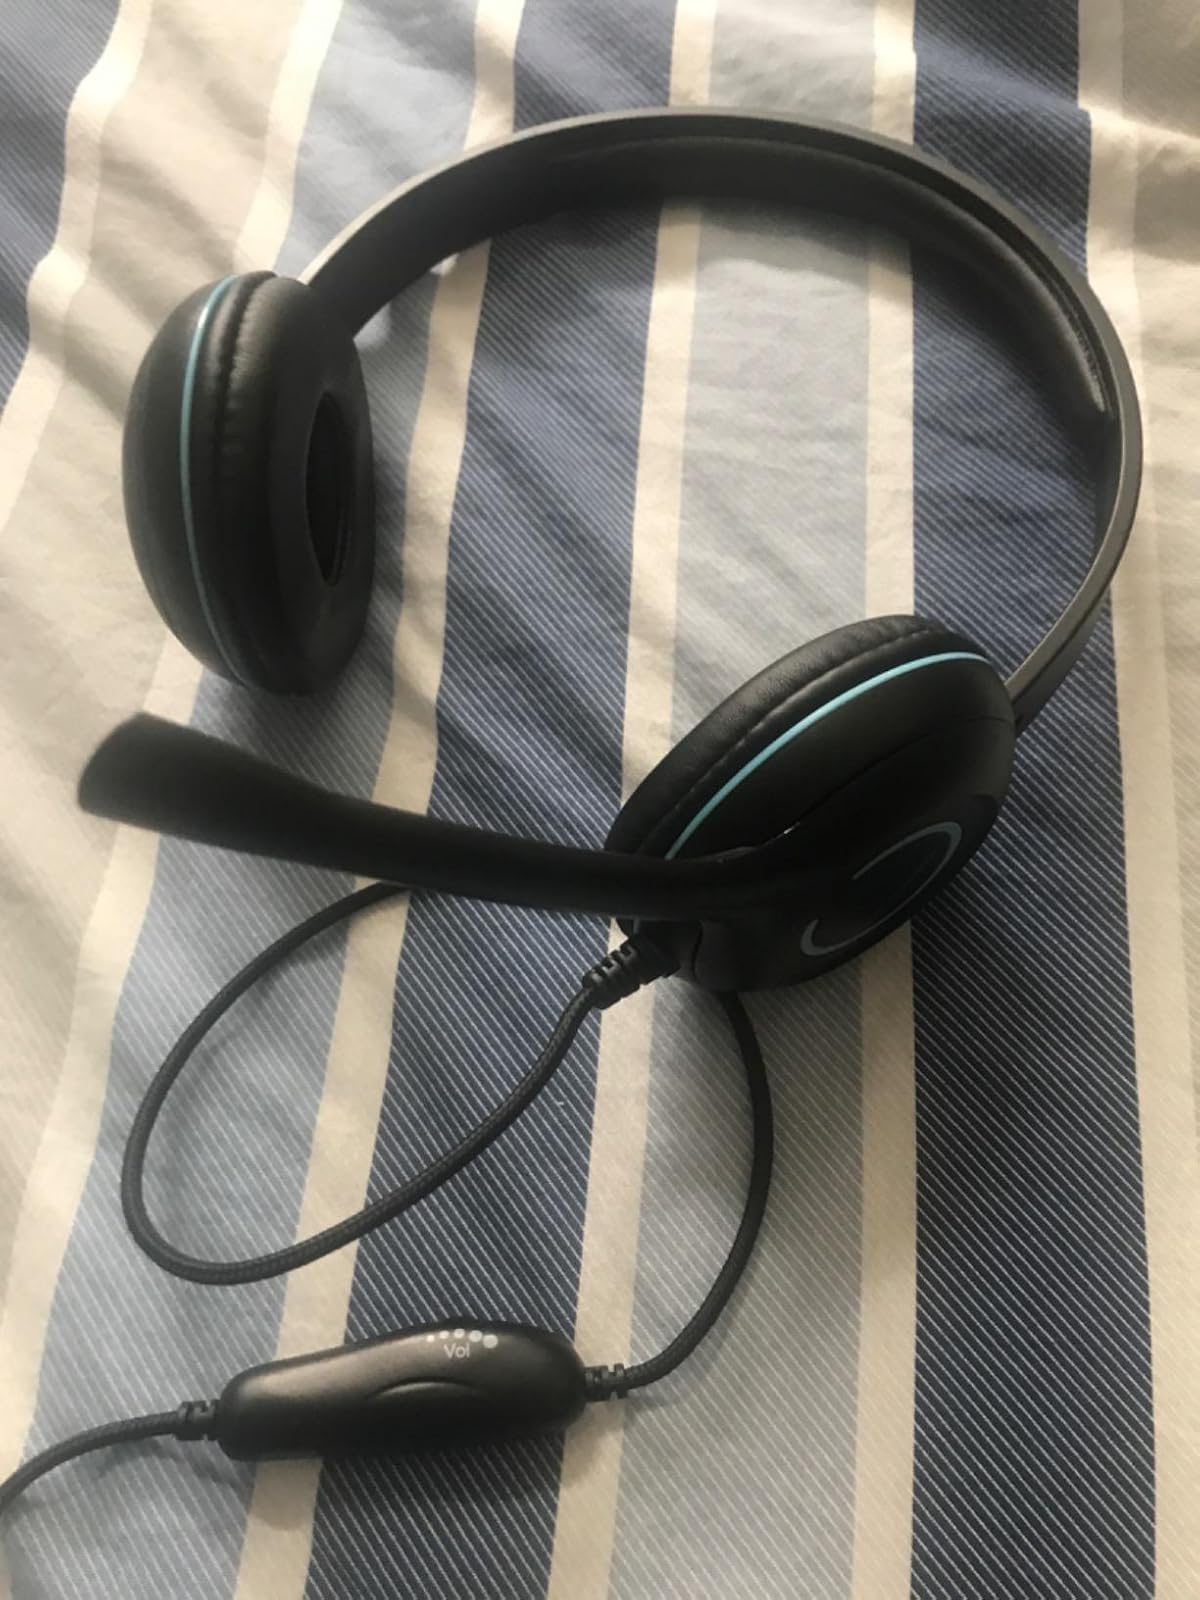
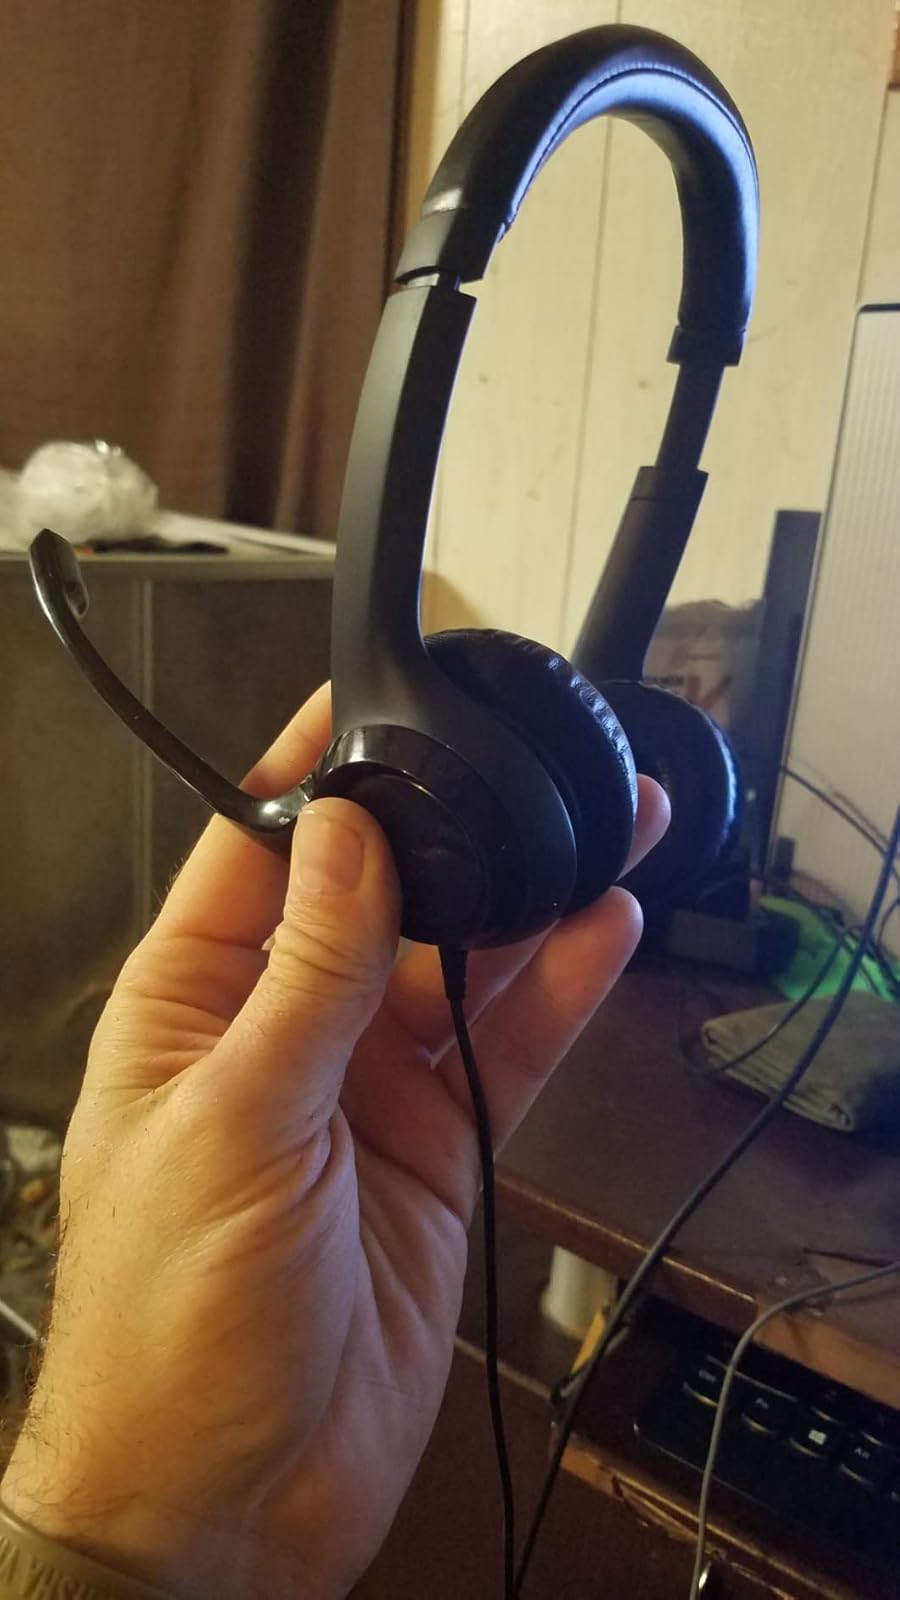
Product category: headphones
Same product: no